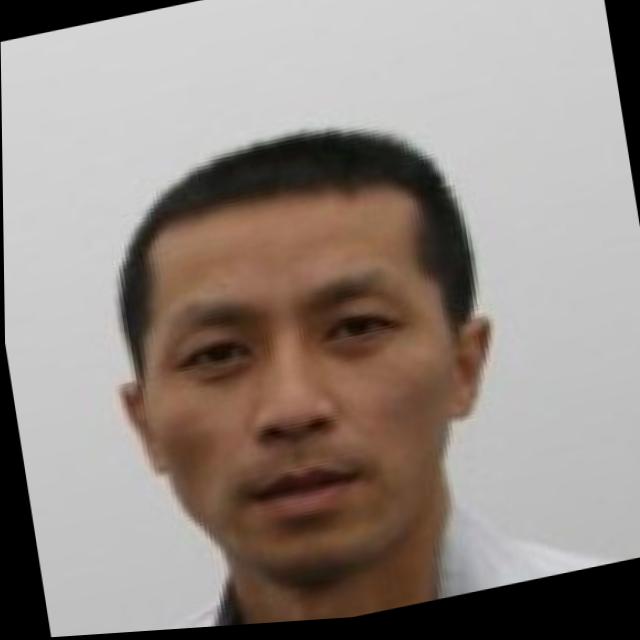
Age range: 45-64